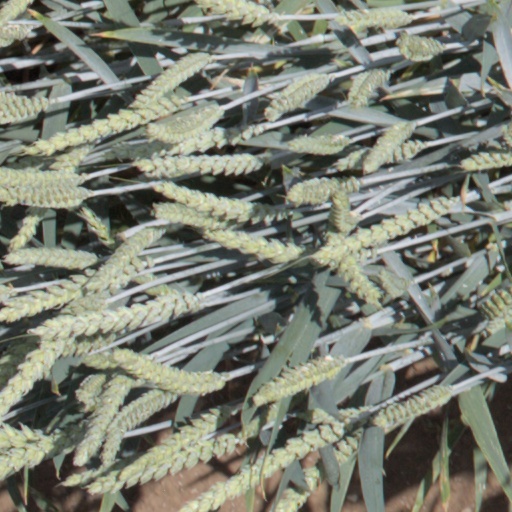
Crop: wheat